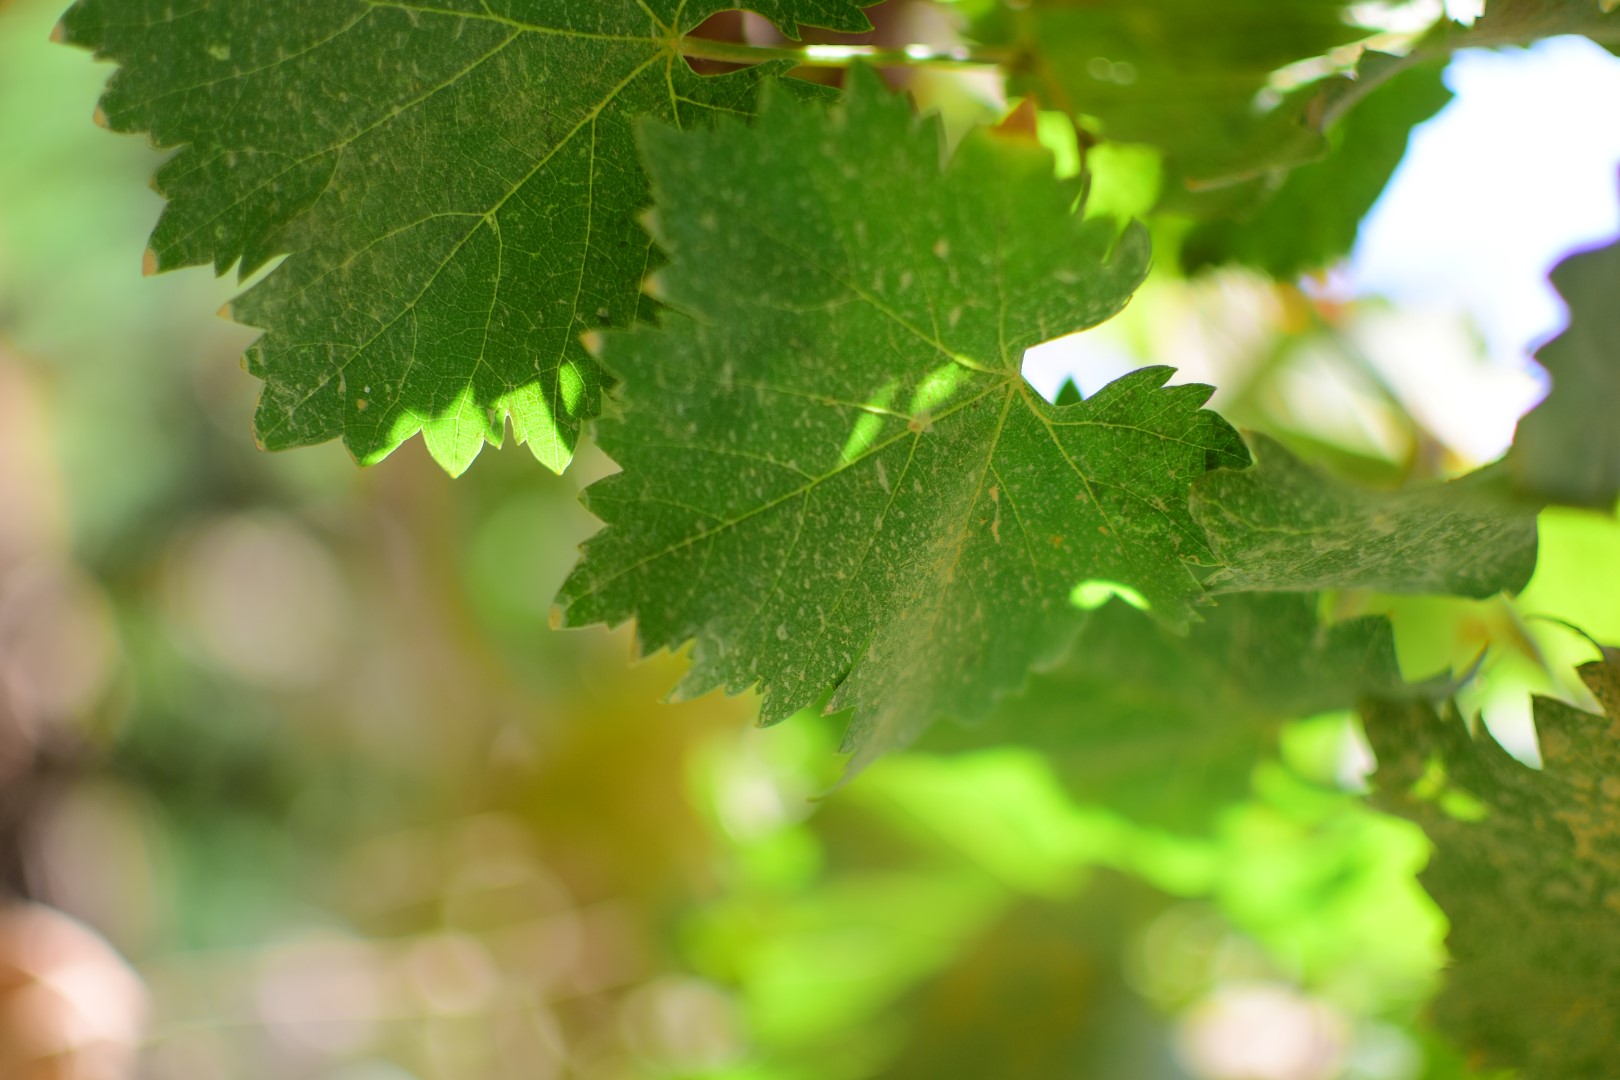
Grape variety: Shdah